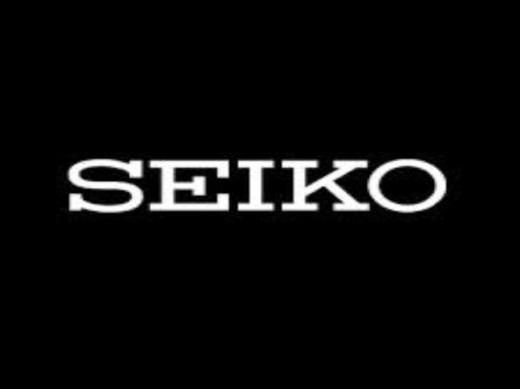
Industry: Clothes